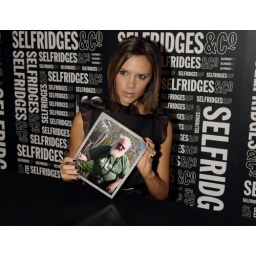
HPD in frame held by cute girl